The Vandals

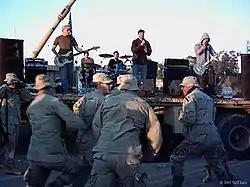
The Vandals performing for US troops in Baghdad in December 2004, with substitute drummer Byron McMackin.

In July 2003 the Vandals filmed a live concert album and DVD at the House of Blues in Anaheim as part of Kung Fu's "The Show Must Go Off!" series. It was released the following year and featured mostly songs written from 1995 to 2002. 2003 also saw the release of "Hollywood Potato Chip", which strayed a bit from the pop-punk formula of their 1990s work.